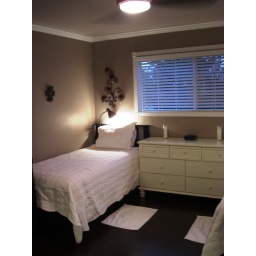
Two beds and two computer armoire workstations in back bedroom.